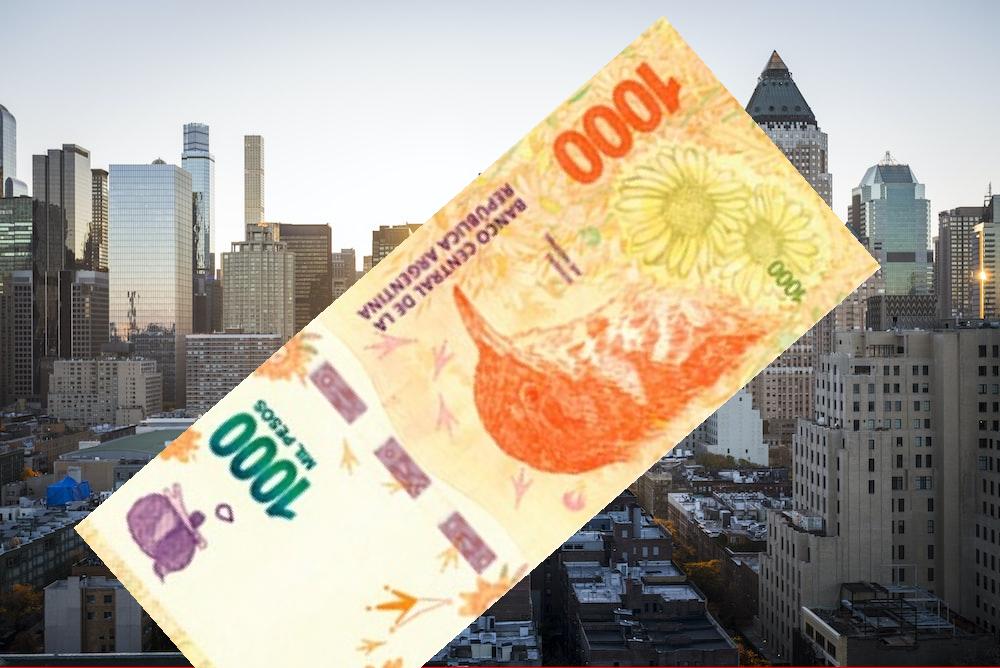
Denominación: 1000